Laurence M. Keitt

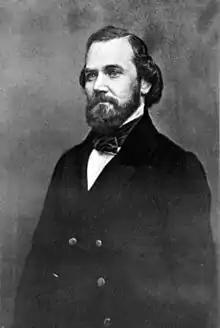
Keitt, c. 1860

Laurence Massillon Keitt (October 4, 1824 – June 2, 1864) was an American planter, lawyer, politician, and soldier from South Carolina. During his tenure in the United States House of Representatives, he was included in several lists of Fire-Eaters—men who adamantly urged the secession of southern states from the United States, and who resisted measures of compromise and reconciliation, leading to the American Civil War.